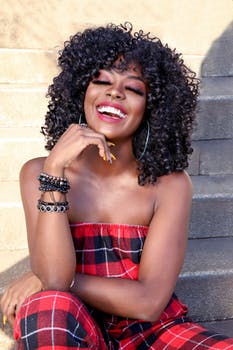
Label: No Watermark